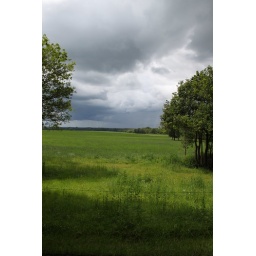
Dark sky above field in Mander